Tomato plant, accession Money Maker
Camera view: horizontal (90 deg, fisheye); turntable rotation: 300 degrees
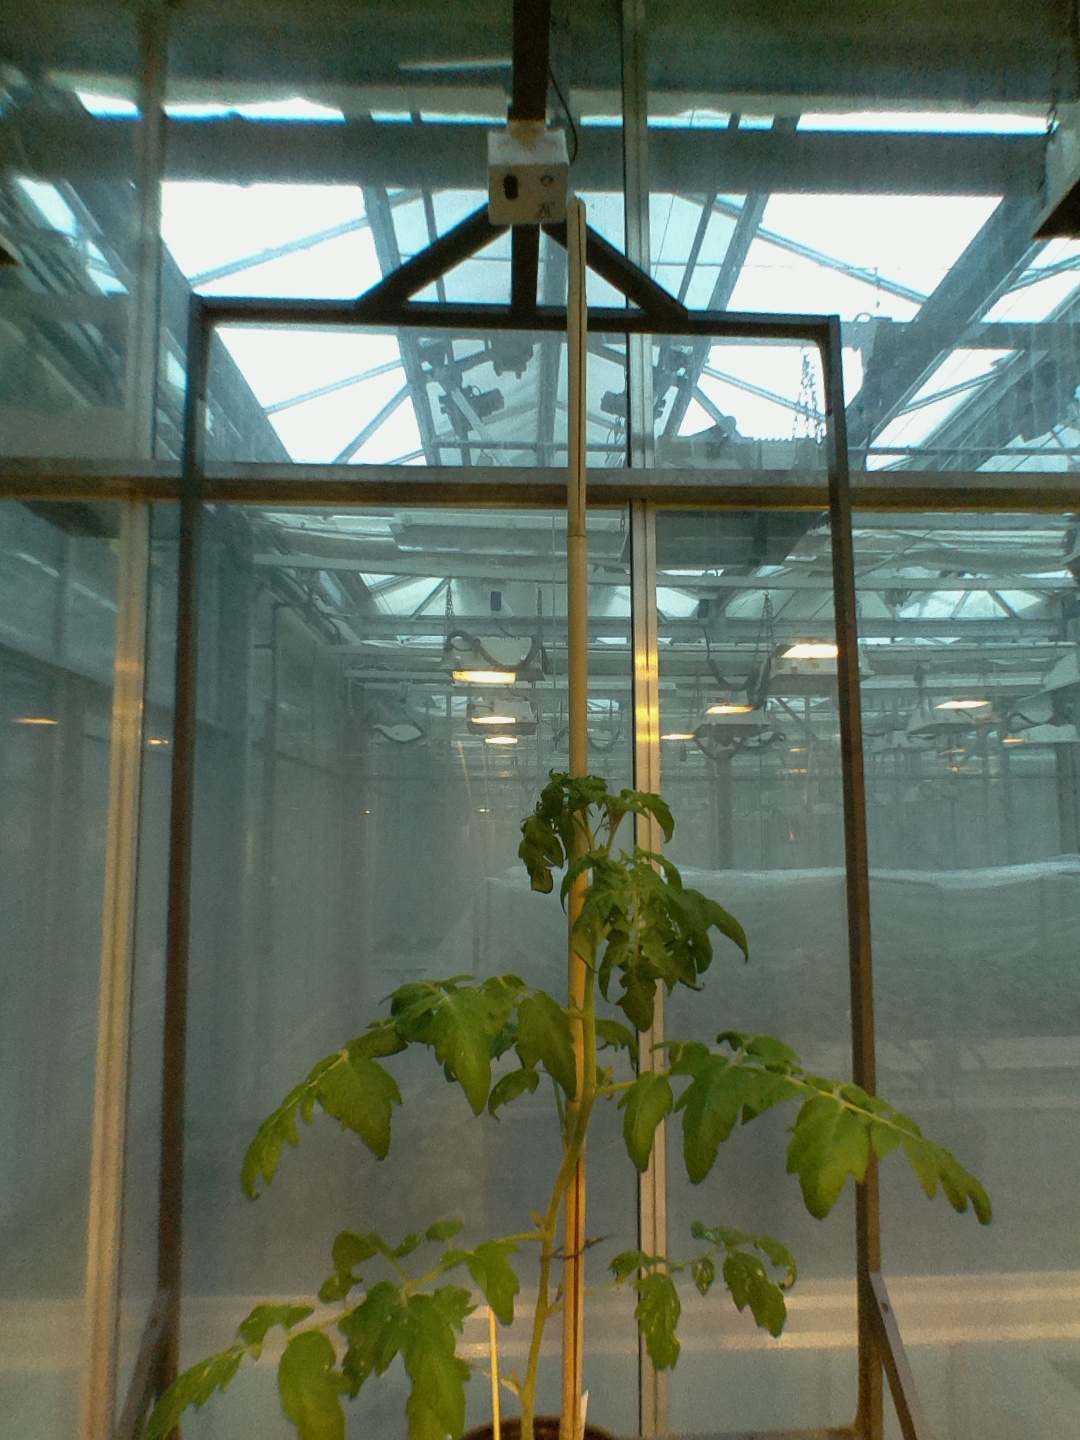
BBCH growth stage 20: First Side shoot start formed